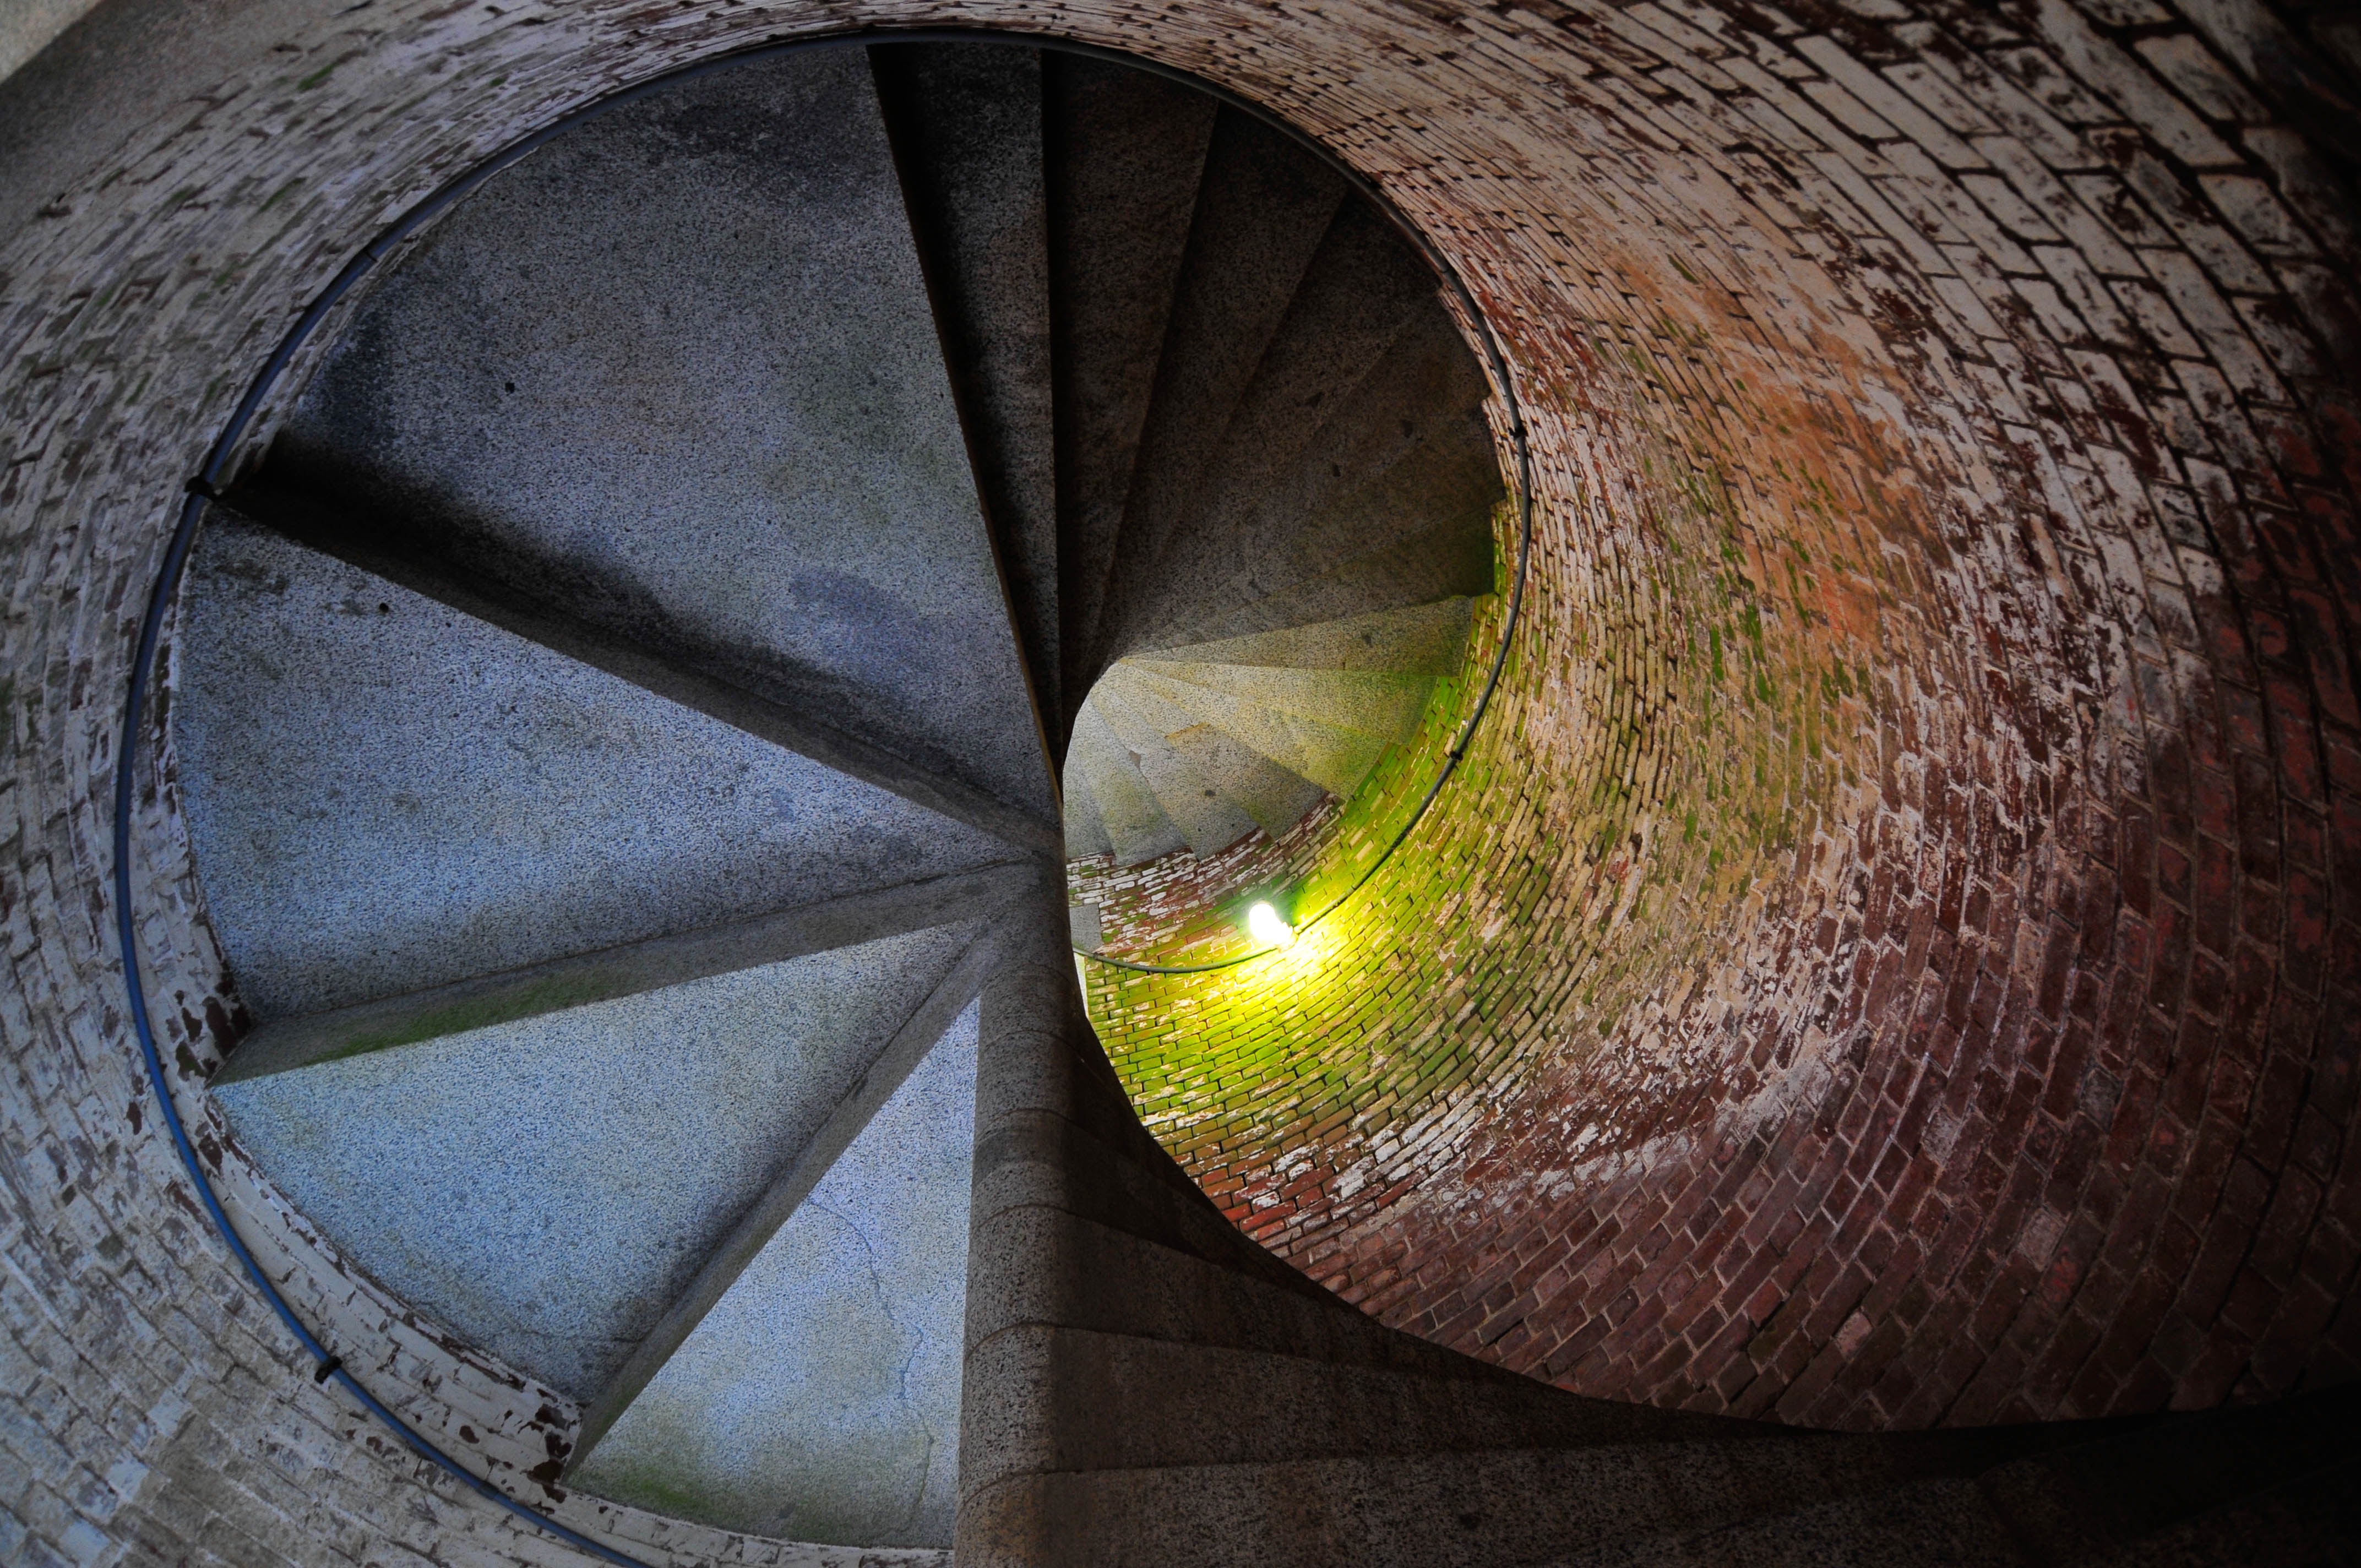
light, photography, wheel, tunnel, green, color, darkness, lighting, circle, close up, eye, organ, shape, macro photography